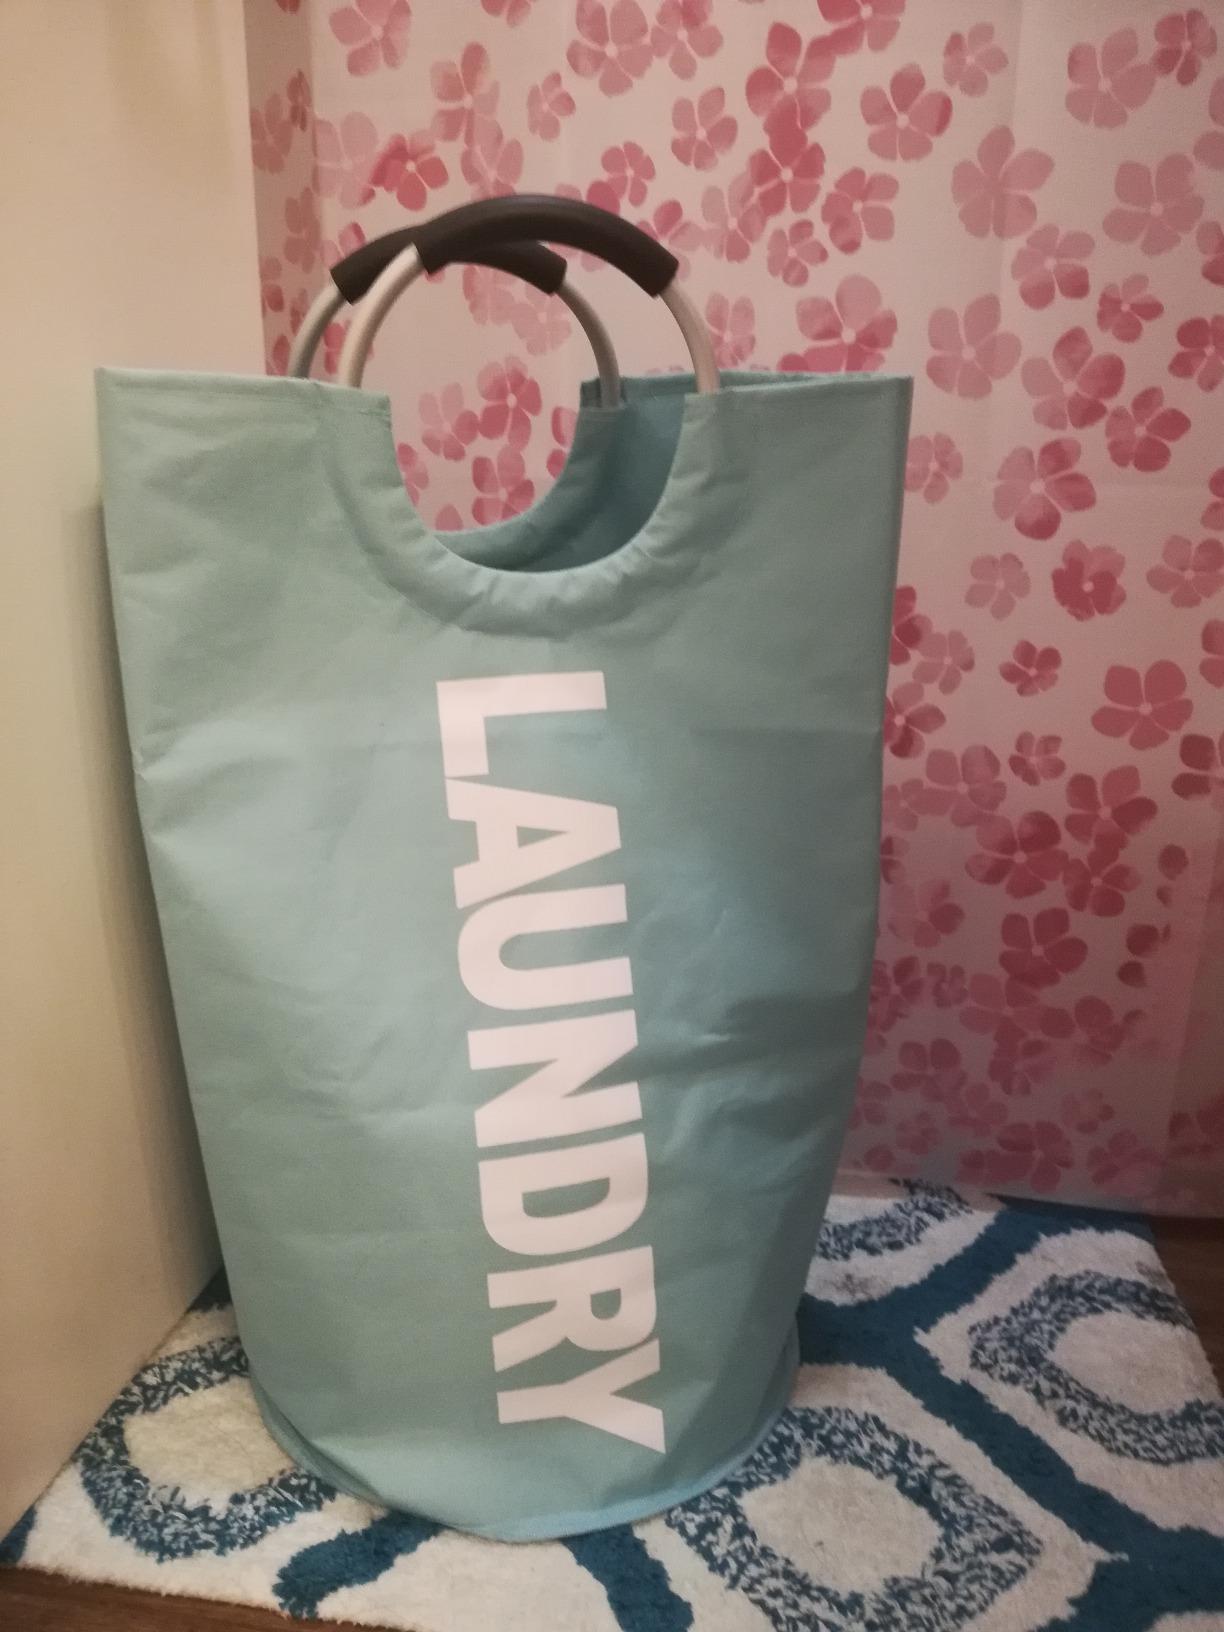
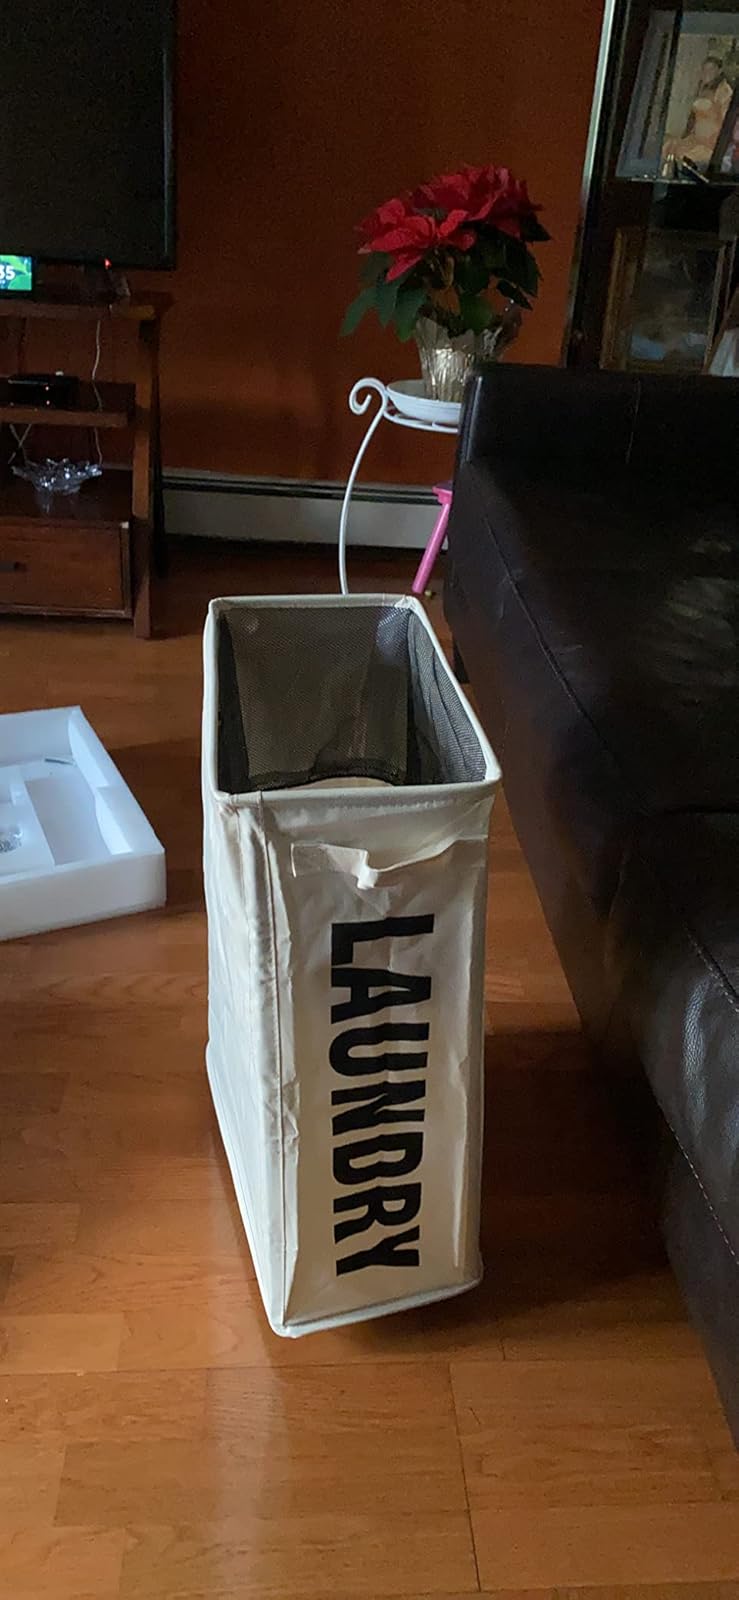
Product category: items_hamper
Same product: no